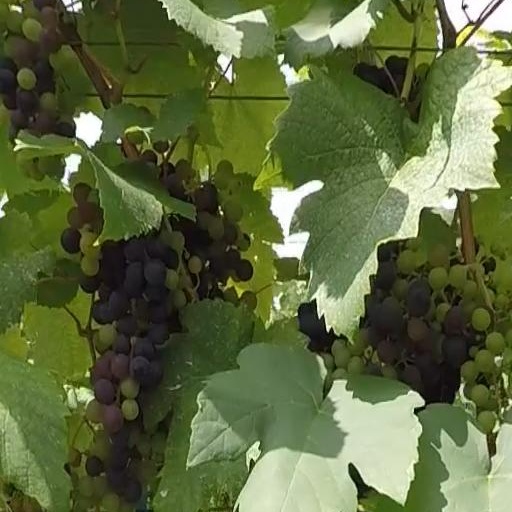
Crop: grape